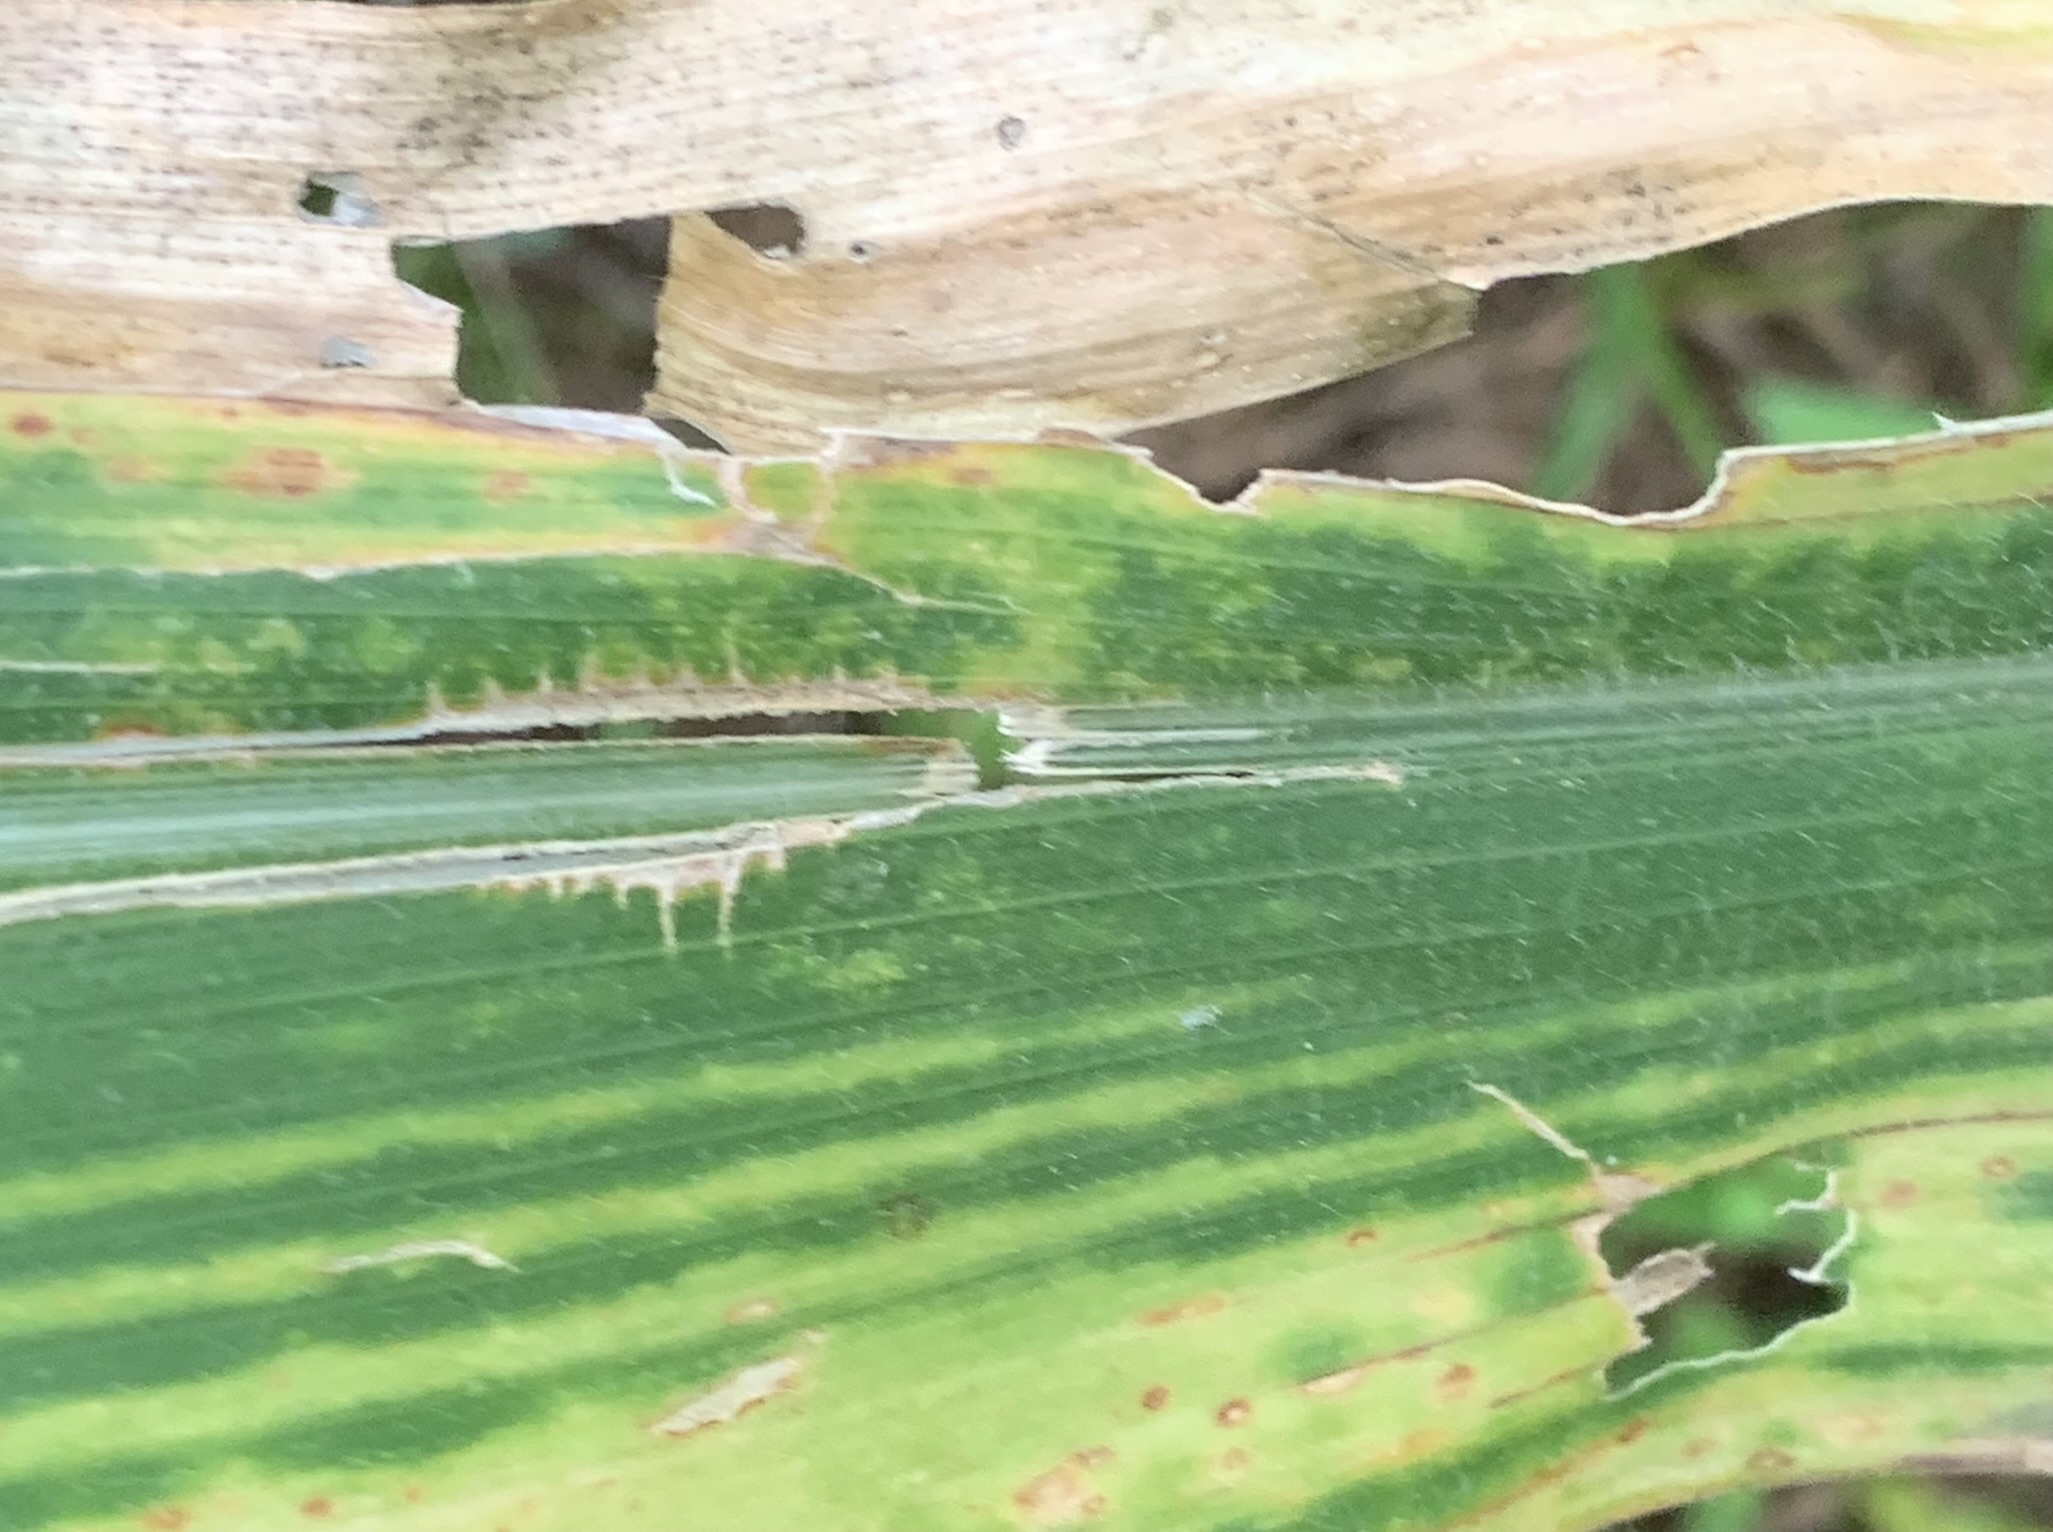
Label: MLN